Provisional Government of Lithuania

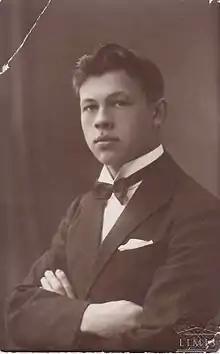
Juozas Ambrazevičius-Brazaitis, acting prime minister of the Provisional Government

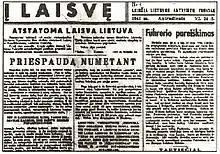
Front page of the first issue of the newspaper "" ("To Liberty") with the declaration of independence

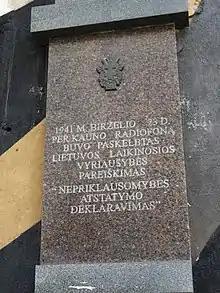
Memorial plaque on the wall of the former radiophone building in Kaunas

The Lithuanian Activist Front announced the creation of the provisional government on 22 June 1941, as the June Uprising in Lithuania began.